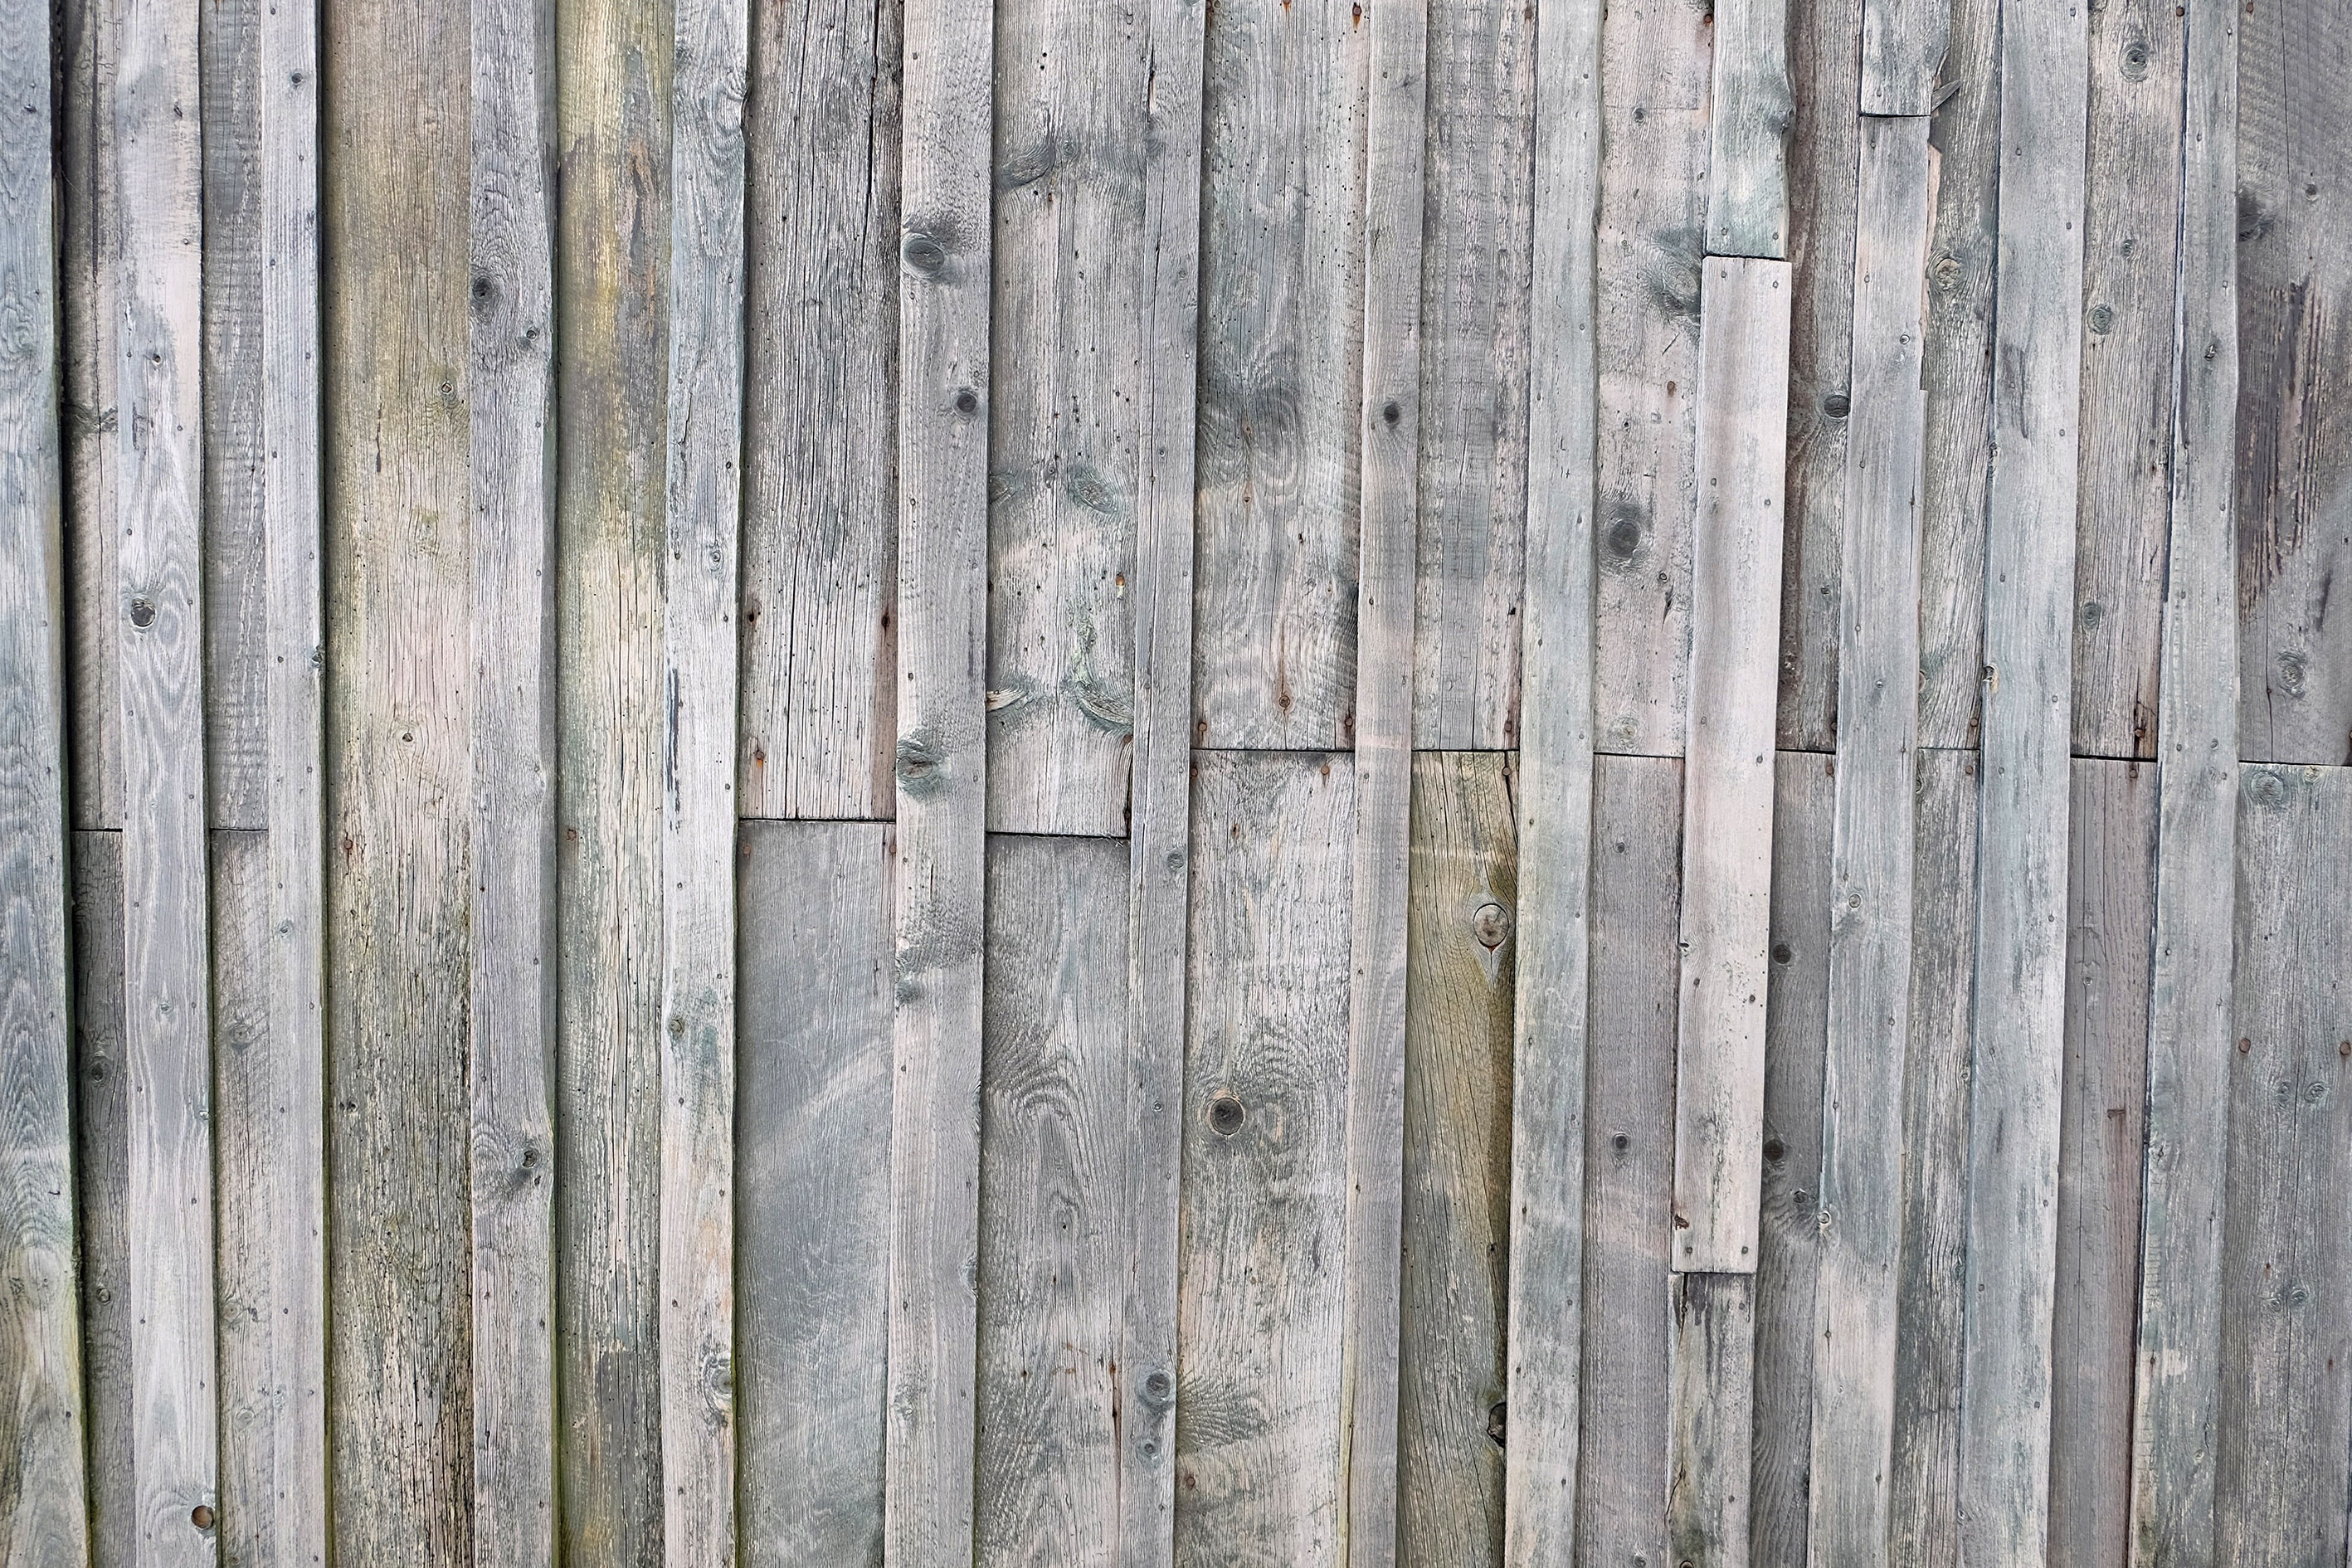
fence, wood, texture, plank, floor, wall, line, hardwood, flooring, outdoor structure